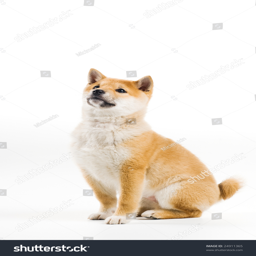
puppy on a white background